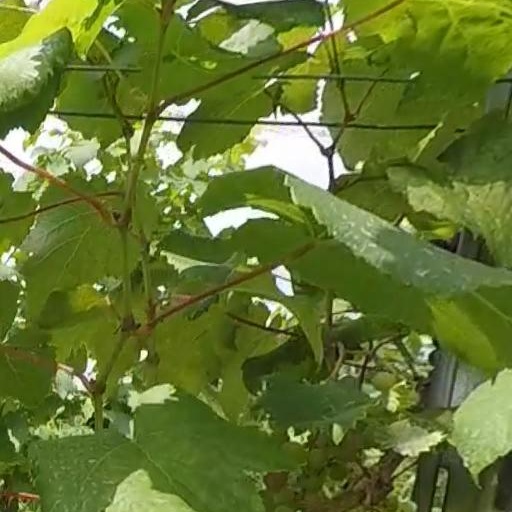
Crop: grape